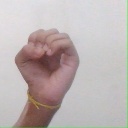
अक्षर: ऊ